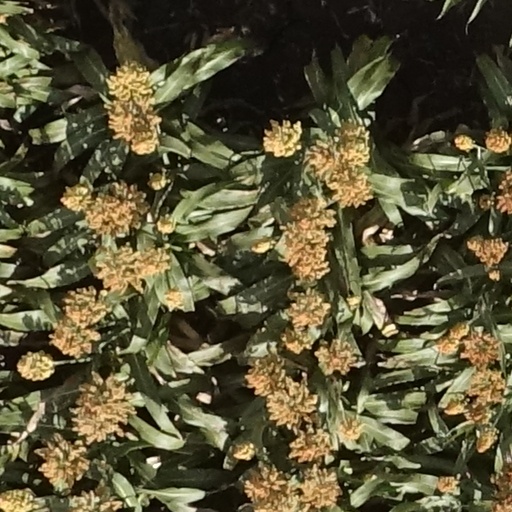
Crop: sorghum